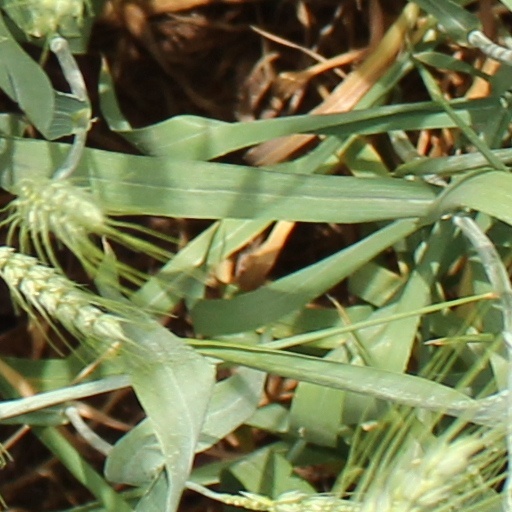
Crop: wheat